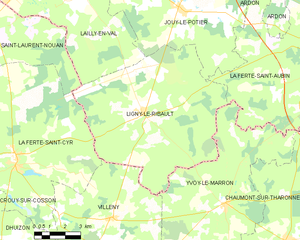
Ligny-le-Ribault est une commune française située dans le département du Loiret en région Centre-Val de Loire.